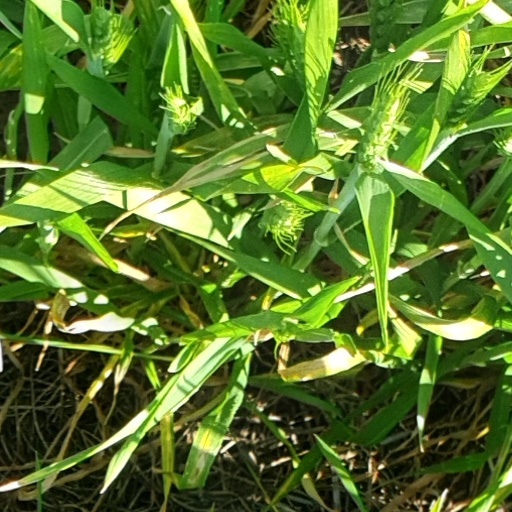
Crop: wheat